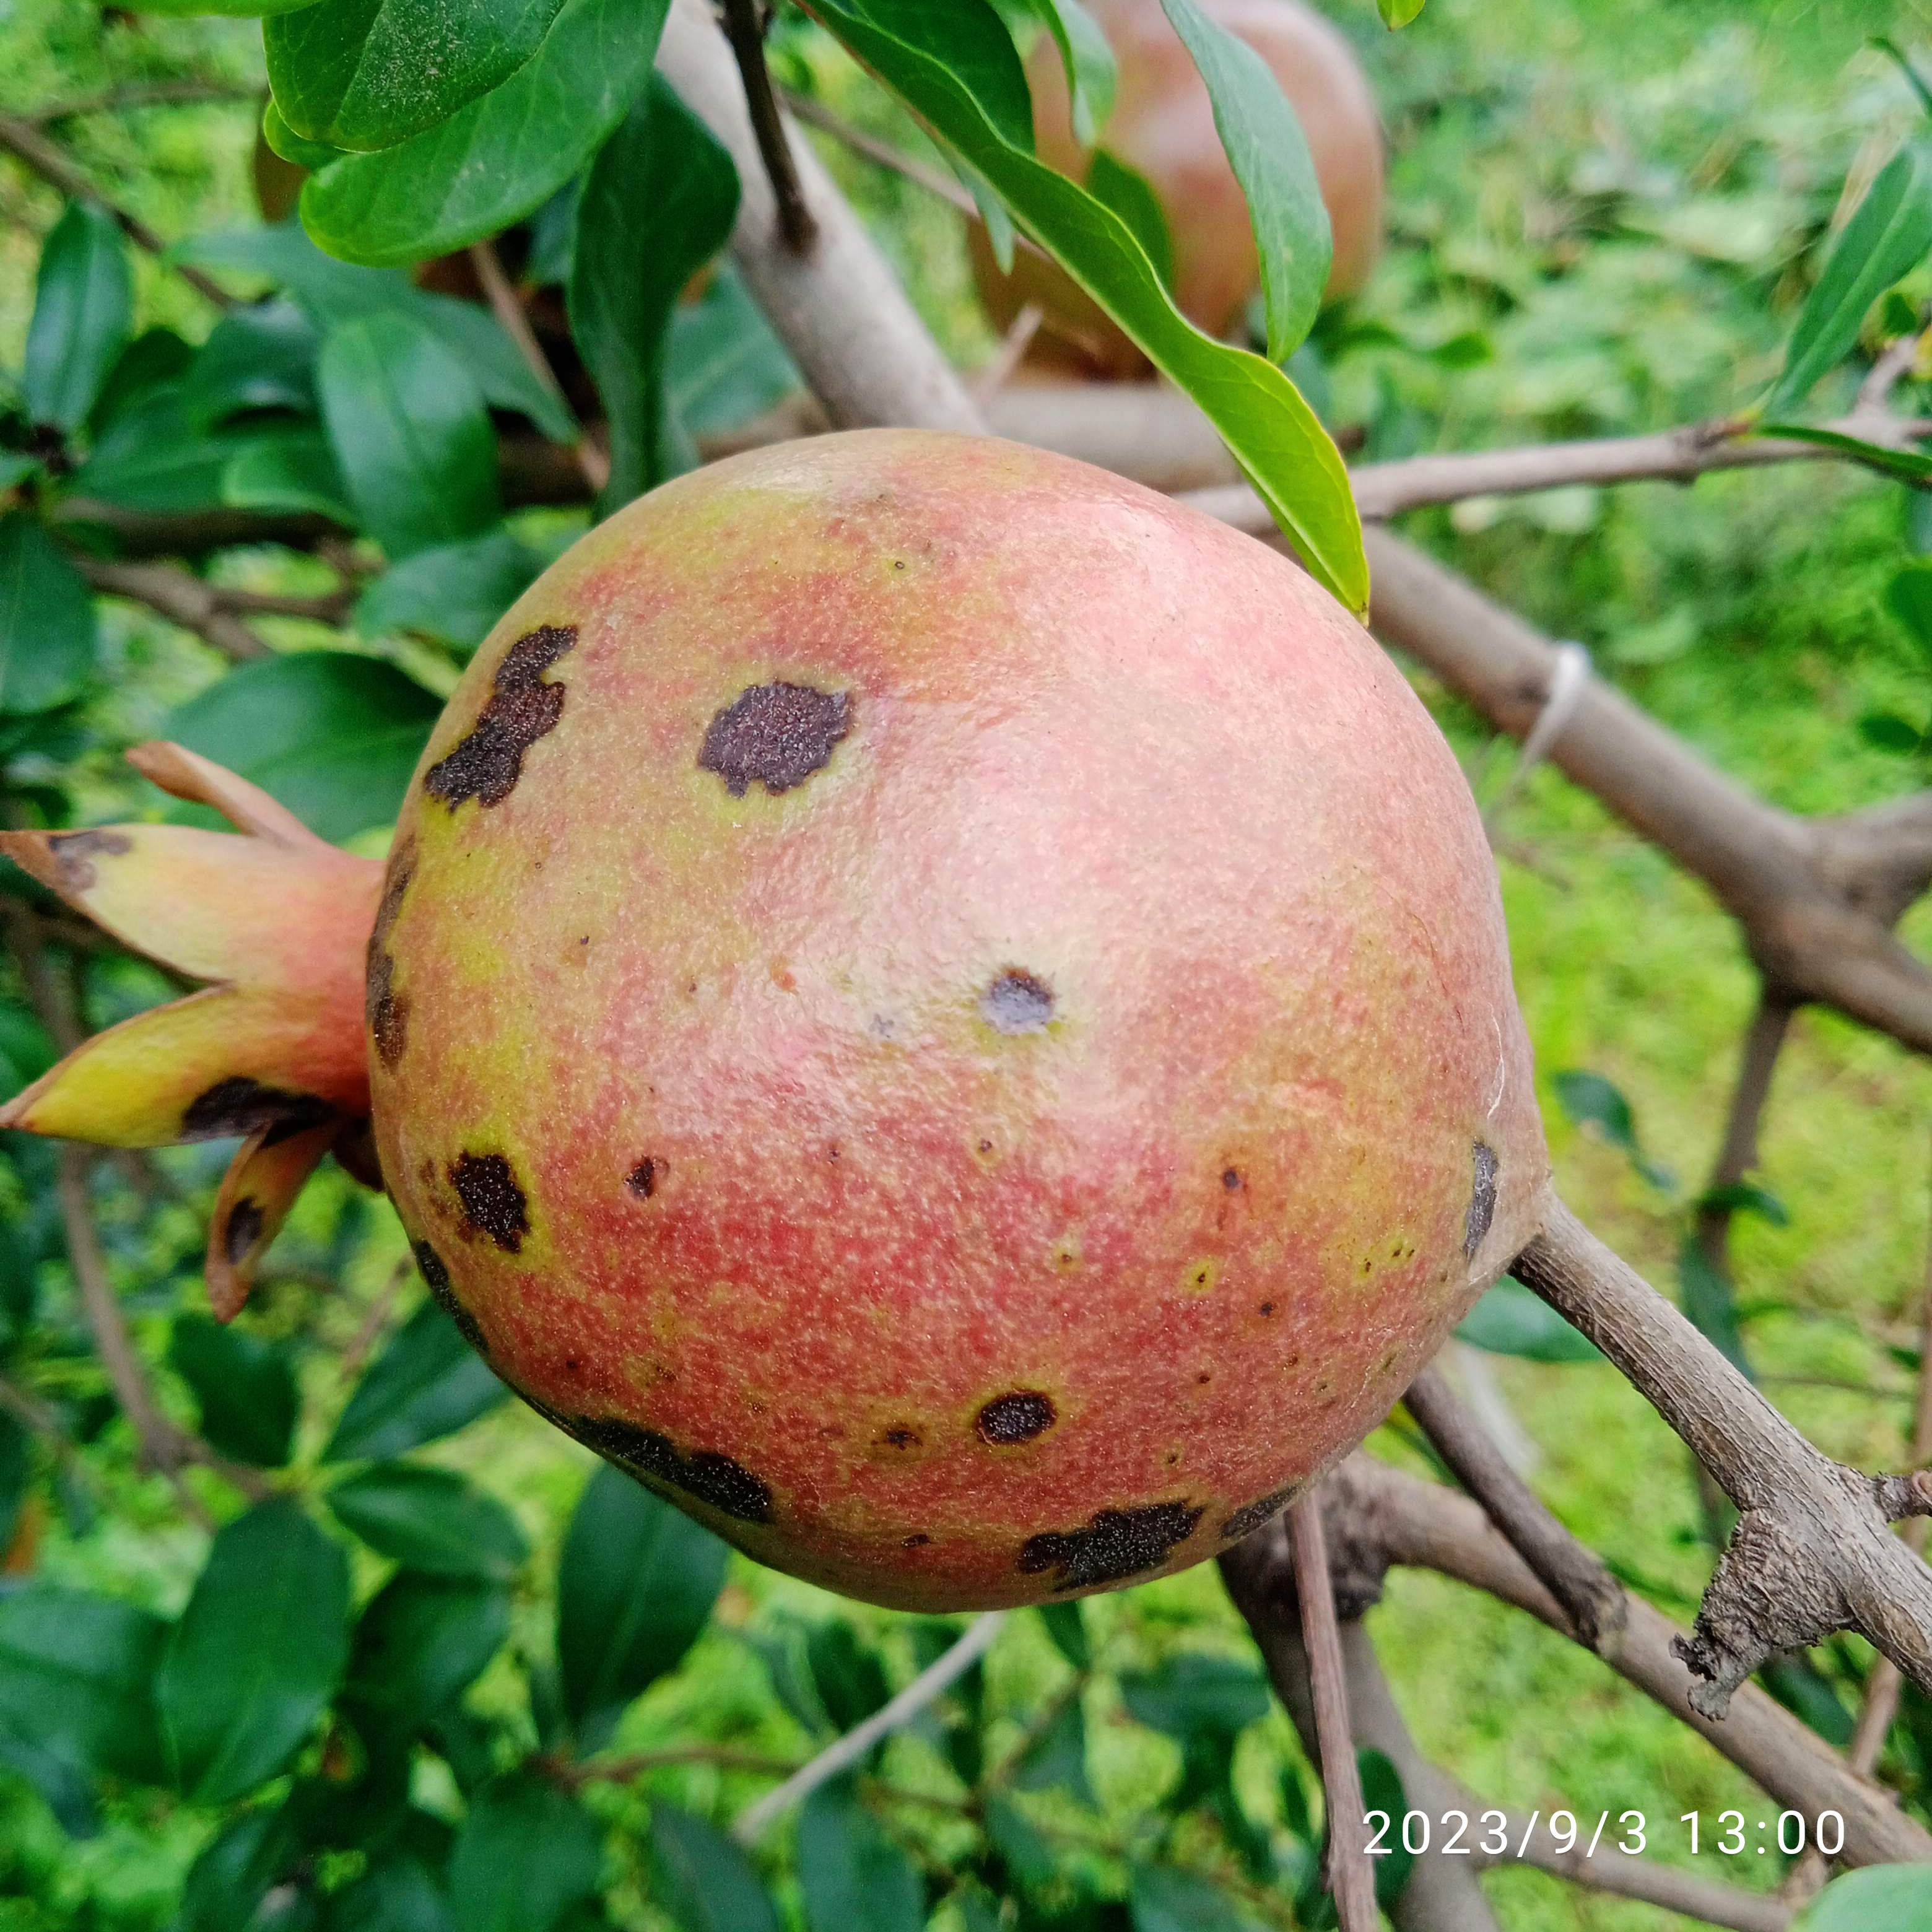
Label: Anthracnose